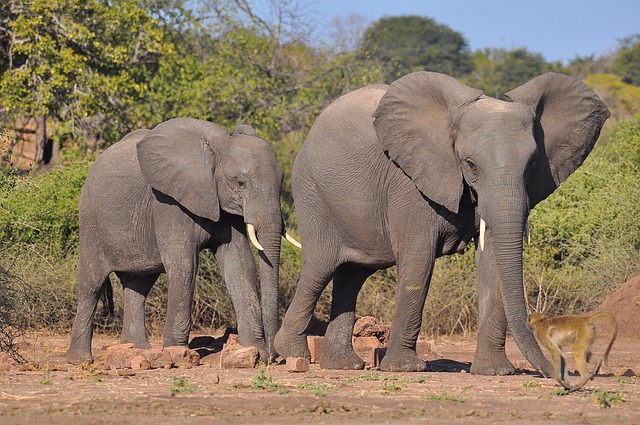
Label: elephant